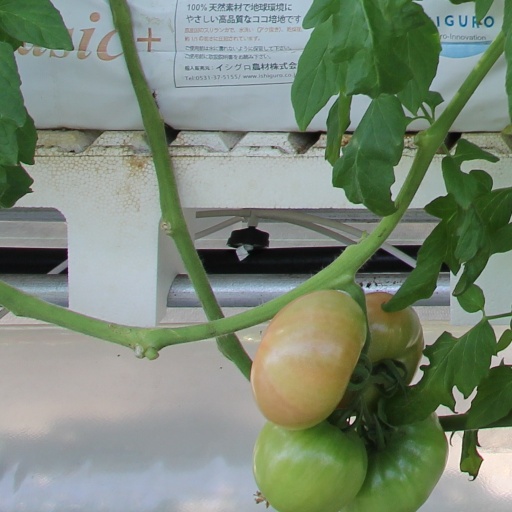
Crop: tomato